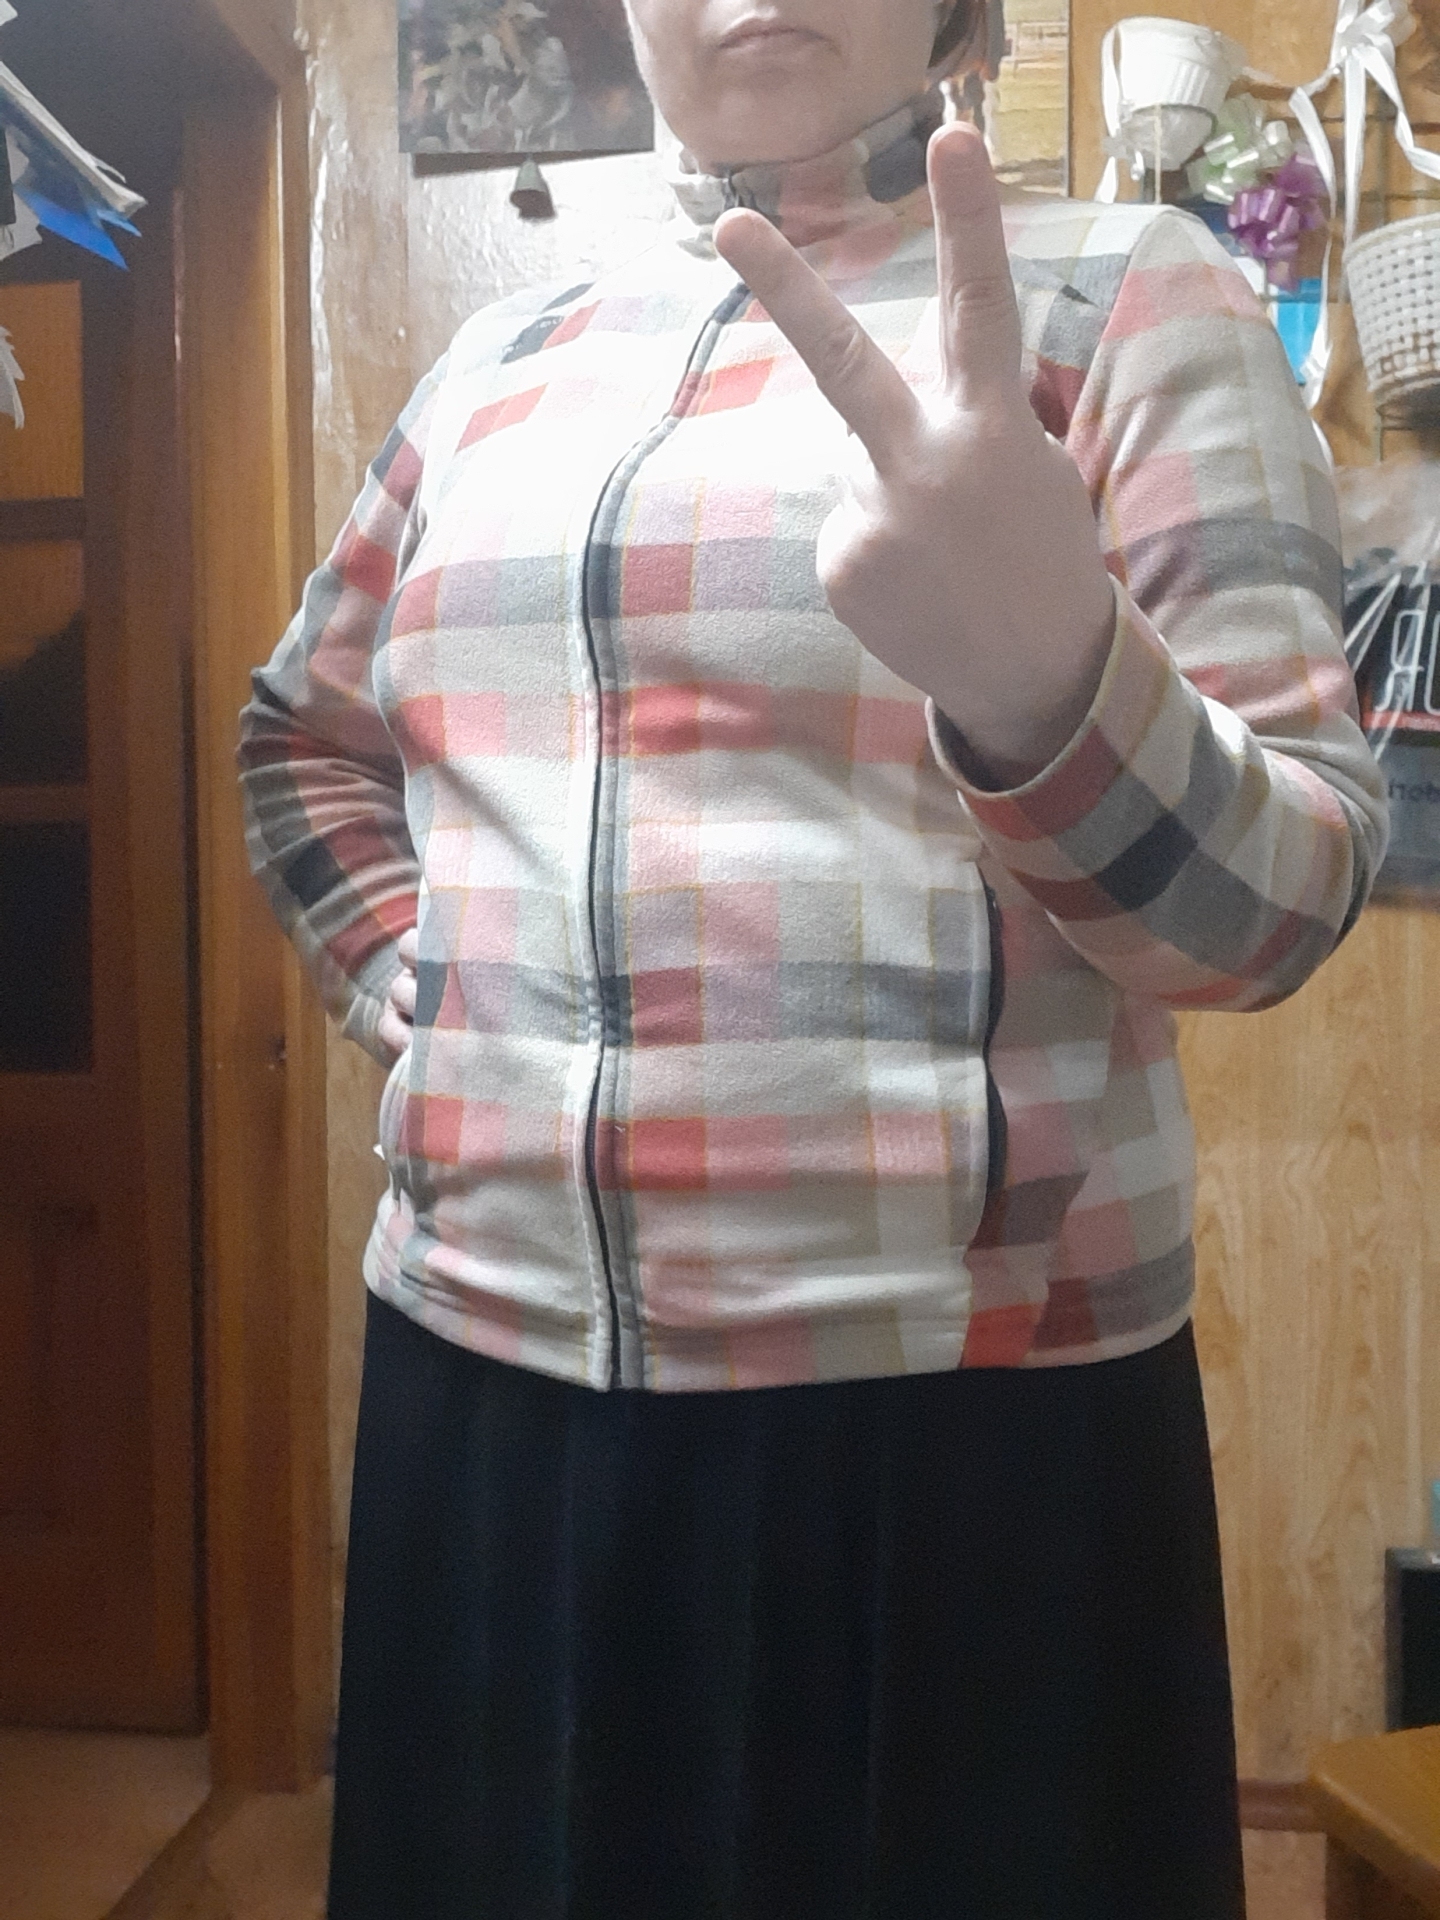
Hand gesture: peace_inverted